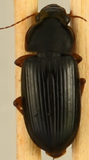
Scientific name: Harpalus pensylvanicus
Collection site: Sterling Site (STER), plot STER_006